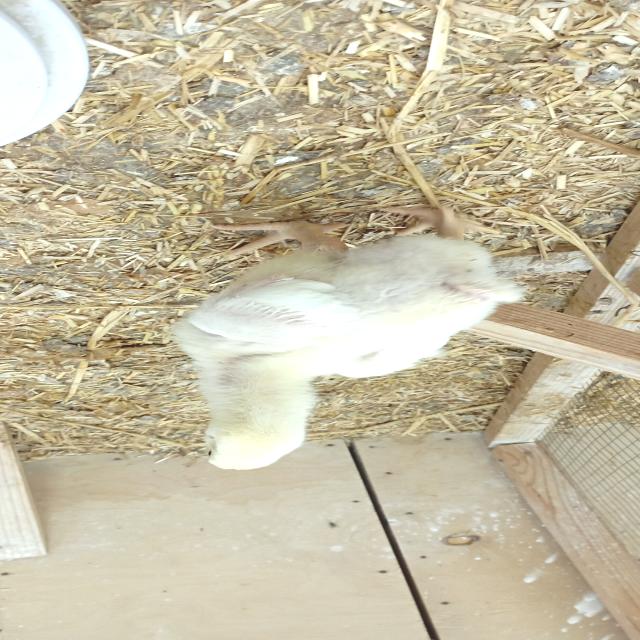
Weight: 438 g